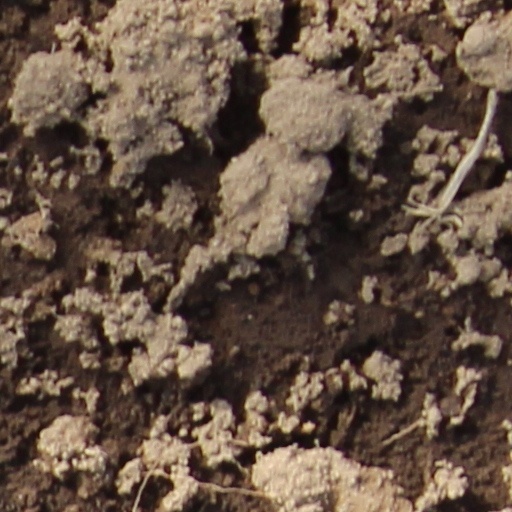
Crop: wheat